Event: Nepal Earthquake
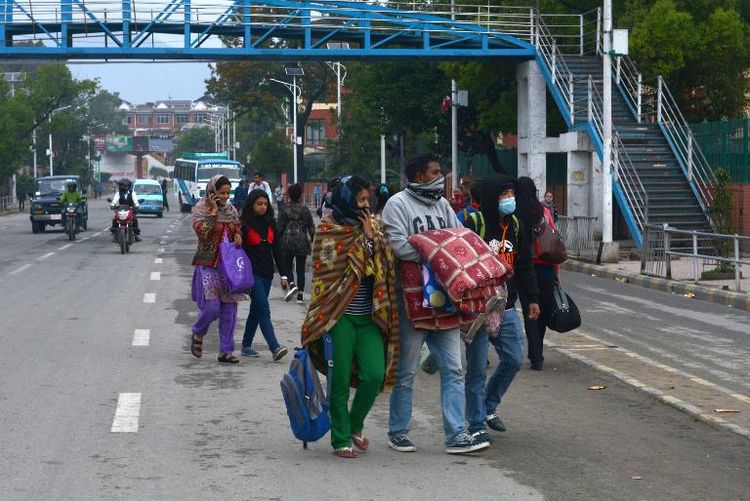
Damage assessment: no_damage